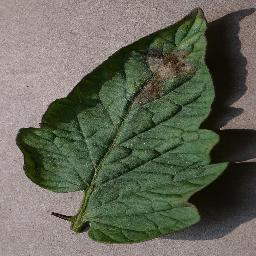
Label: Tomato___Late_blight